Delimara peninsula

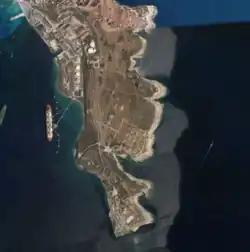
Satellite imagery of the Peninsula

The Delimara peninsula ("Maltese: Dellimara") is a peninsula located on the southeastern tip of the island of Malta's South Eastern Region, forming half of Marsaxlokk's coast on Marsaxlokk Bay. The towns of Marsaxlokk and Birżebbuġa are located and away respectively. It is mostly known as the location of the primary power station in Malta, the Delimara power station. The peninsula is also known for its two tourist-oriented bays: St Peter's Pool and Kalanka Bay. A lighthouse, a British fort and the remains of a Hospitaller battery can also be found on the peninsula.